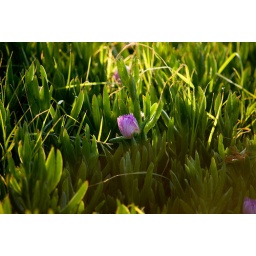
Green grass with purple wild flower and beautiful light in La Jolla